1920 Louth by-election

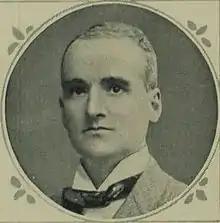
Tom Wintringham

This was the Liberal Party's fourth gain of the parliament in just 18 months, equaling the number of gains made by the Labour Party. The by-election was clear evidence that the Liberals could be restored to their pre-1918 position in agricultural constituencies where Labour candidates were unlikely to feature.